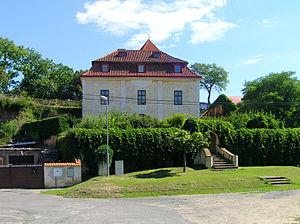
Sluhy est une commune du district de Prague-Est, dans la région de Bohême-Centrale, en République tchèque. Sa population s'élevait à 700 habitants en 2020.